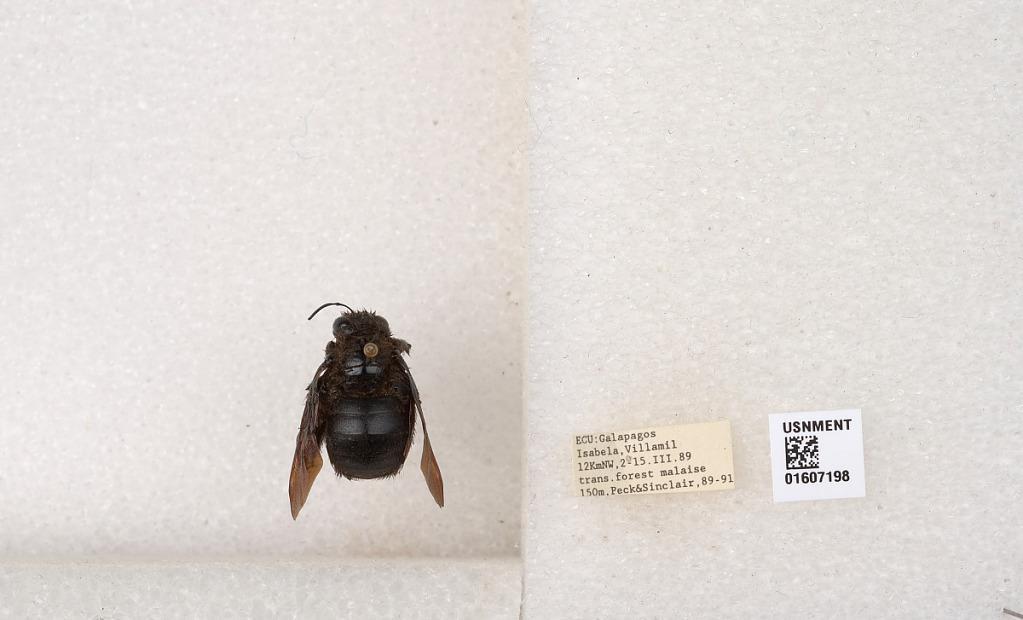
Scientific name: Xylocopa (Neoxylocopa) darwini Cockerell
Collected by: Peck & Sinclair
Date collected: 1989-3-2
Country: Ecuador
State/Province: Galapagos
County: Isabela
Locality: Isabela, Villamil 12KmNW
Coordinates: -0.869942, -91.0384